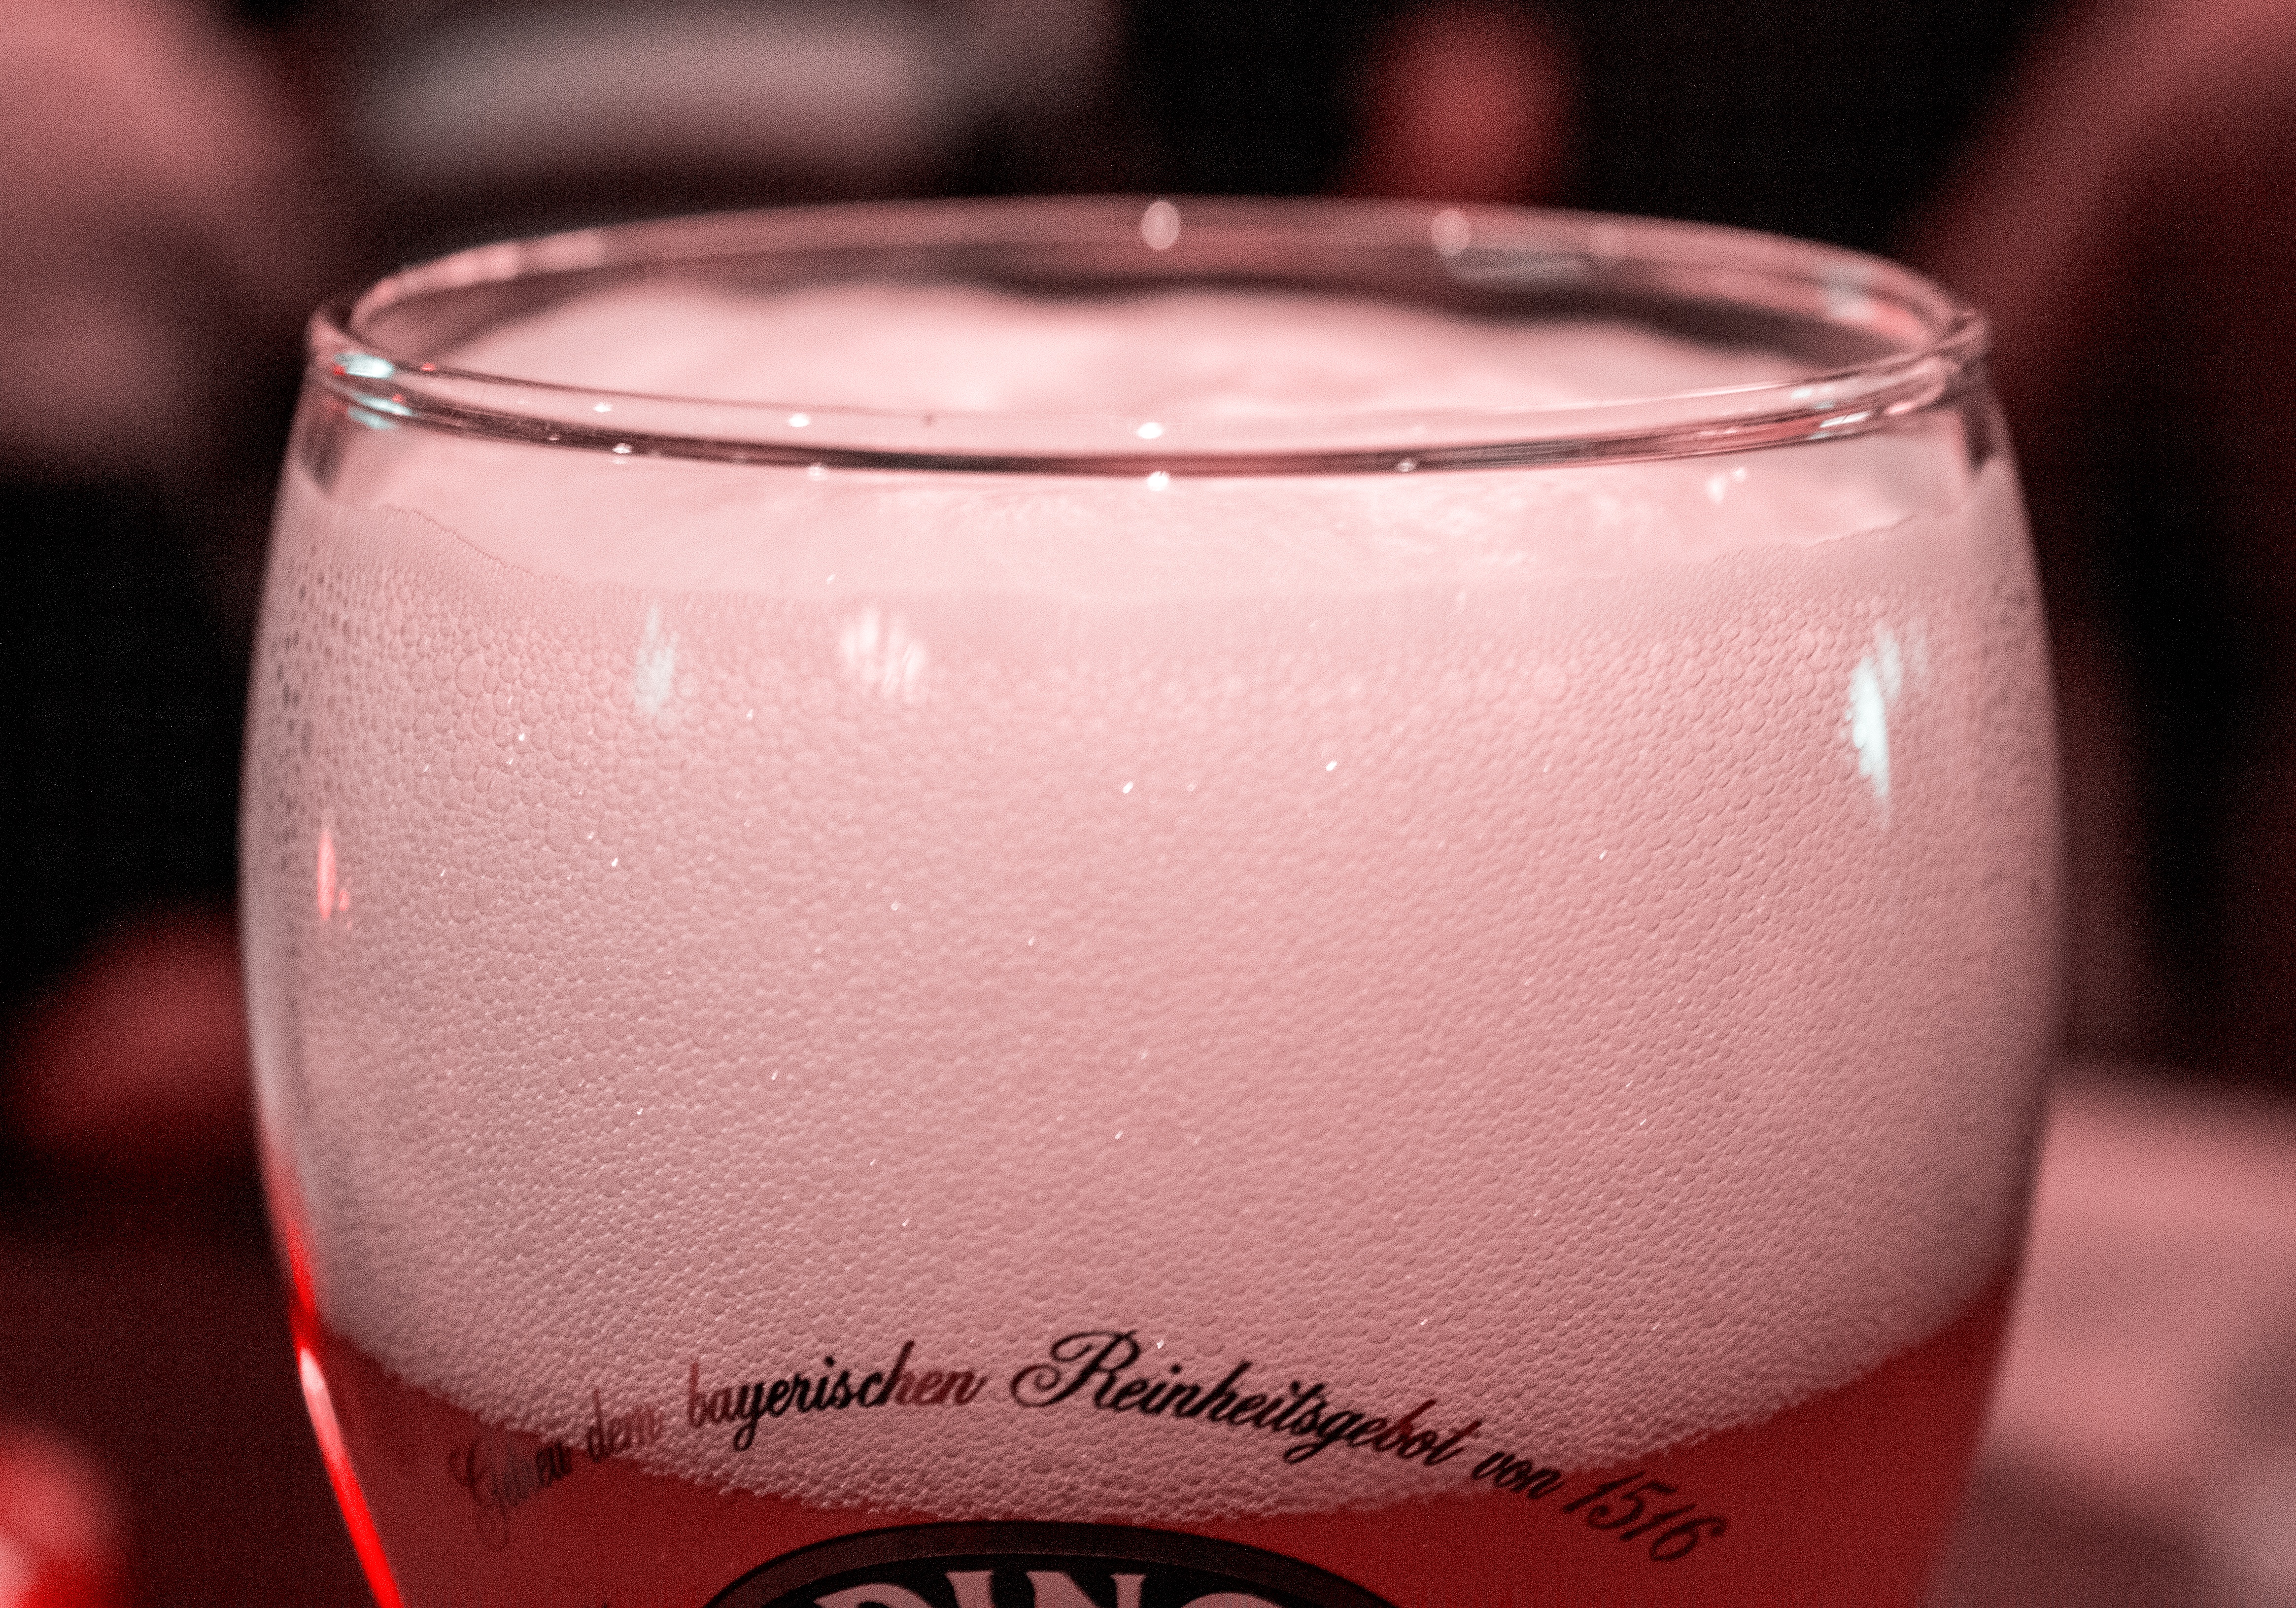
man, white, glass, restaurant, male, bar, young, drink, pink, lifestyle, mug, lighting, beer, alcohol, cocktail, fun, happy, party, casual, pub, adult, alcoholic beverage, distilled beverage